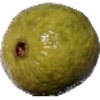
Label: Guava 1